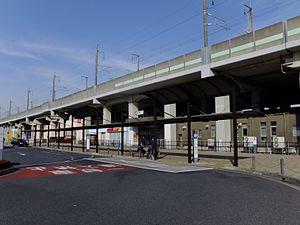
La gare de Minami-Yono est une gare ferroviaire de la ville de Saitama, dans la préfecture éponyme au Japon. Elle est située dans l'arrondissement de Chūō. La gare est gérée par la East Japan Railway Company.